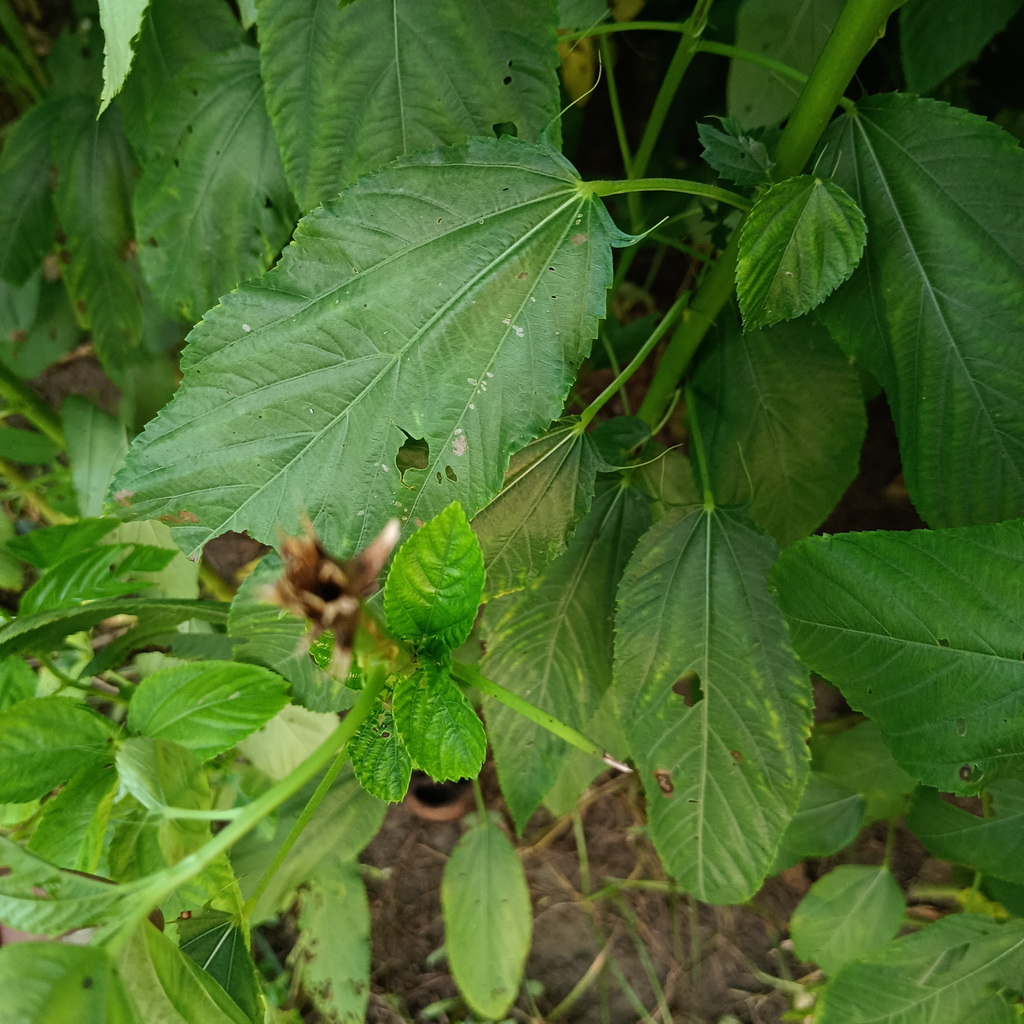
Label: Stem Soft Rot